Rutherglen, Victoria

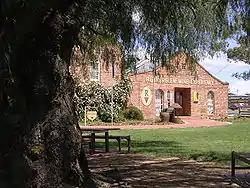
Rutherglen Wine Experience & Visitor Centre

Rutherglen is located north of Wangaratta and west of Wodonga, just 10 kilometres from the Murray River at the border towns of Wahgunyah and Corowa.